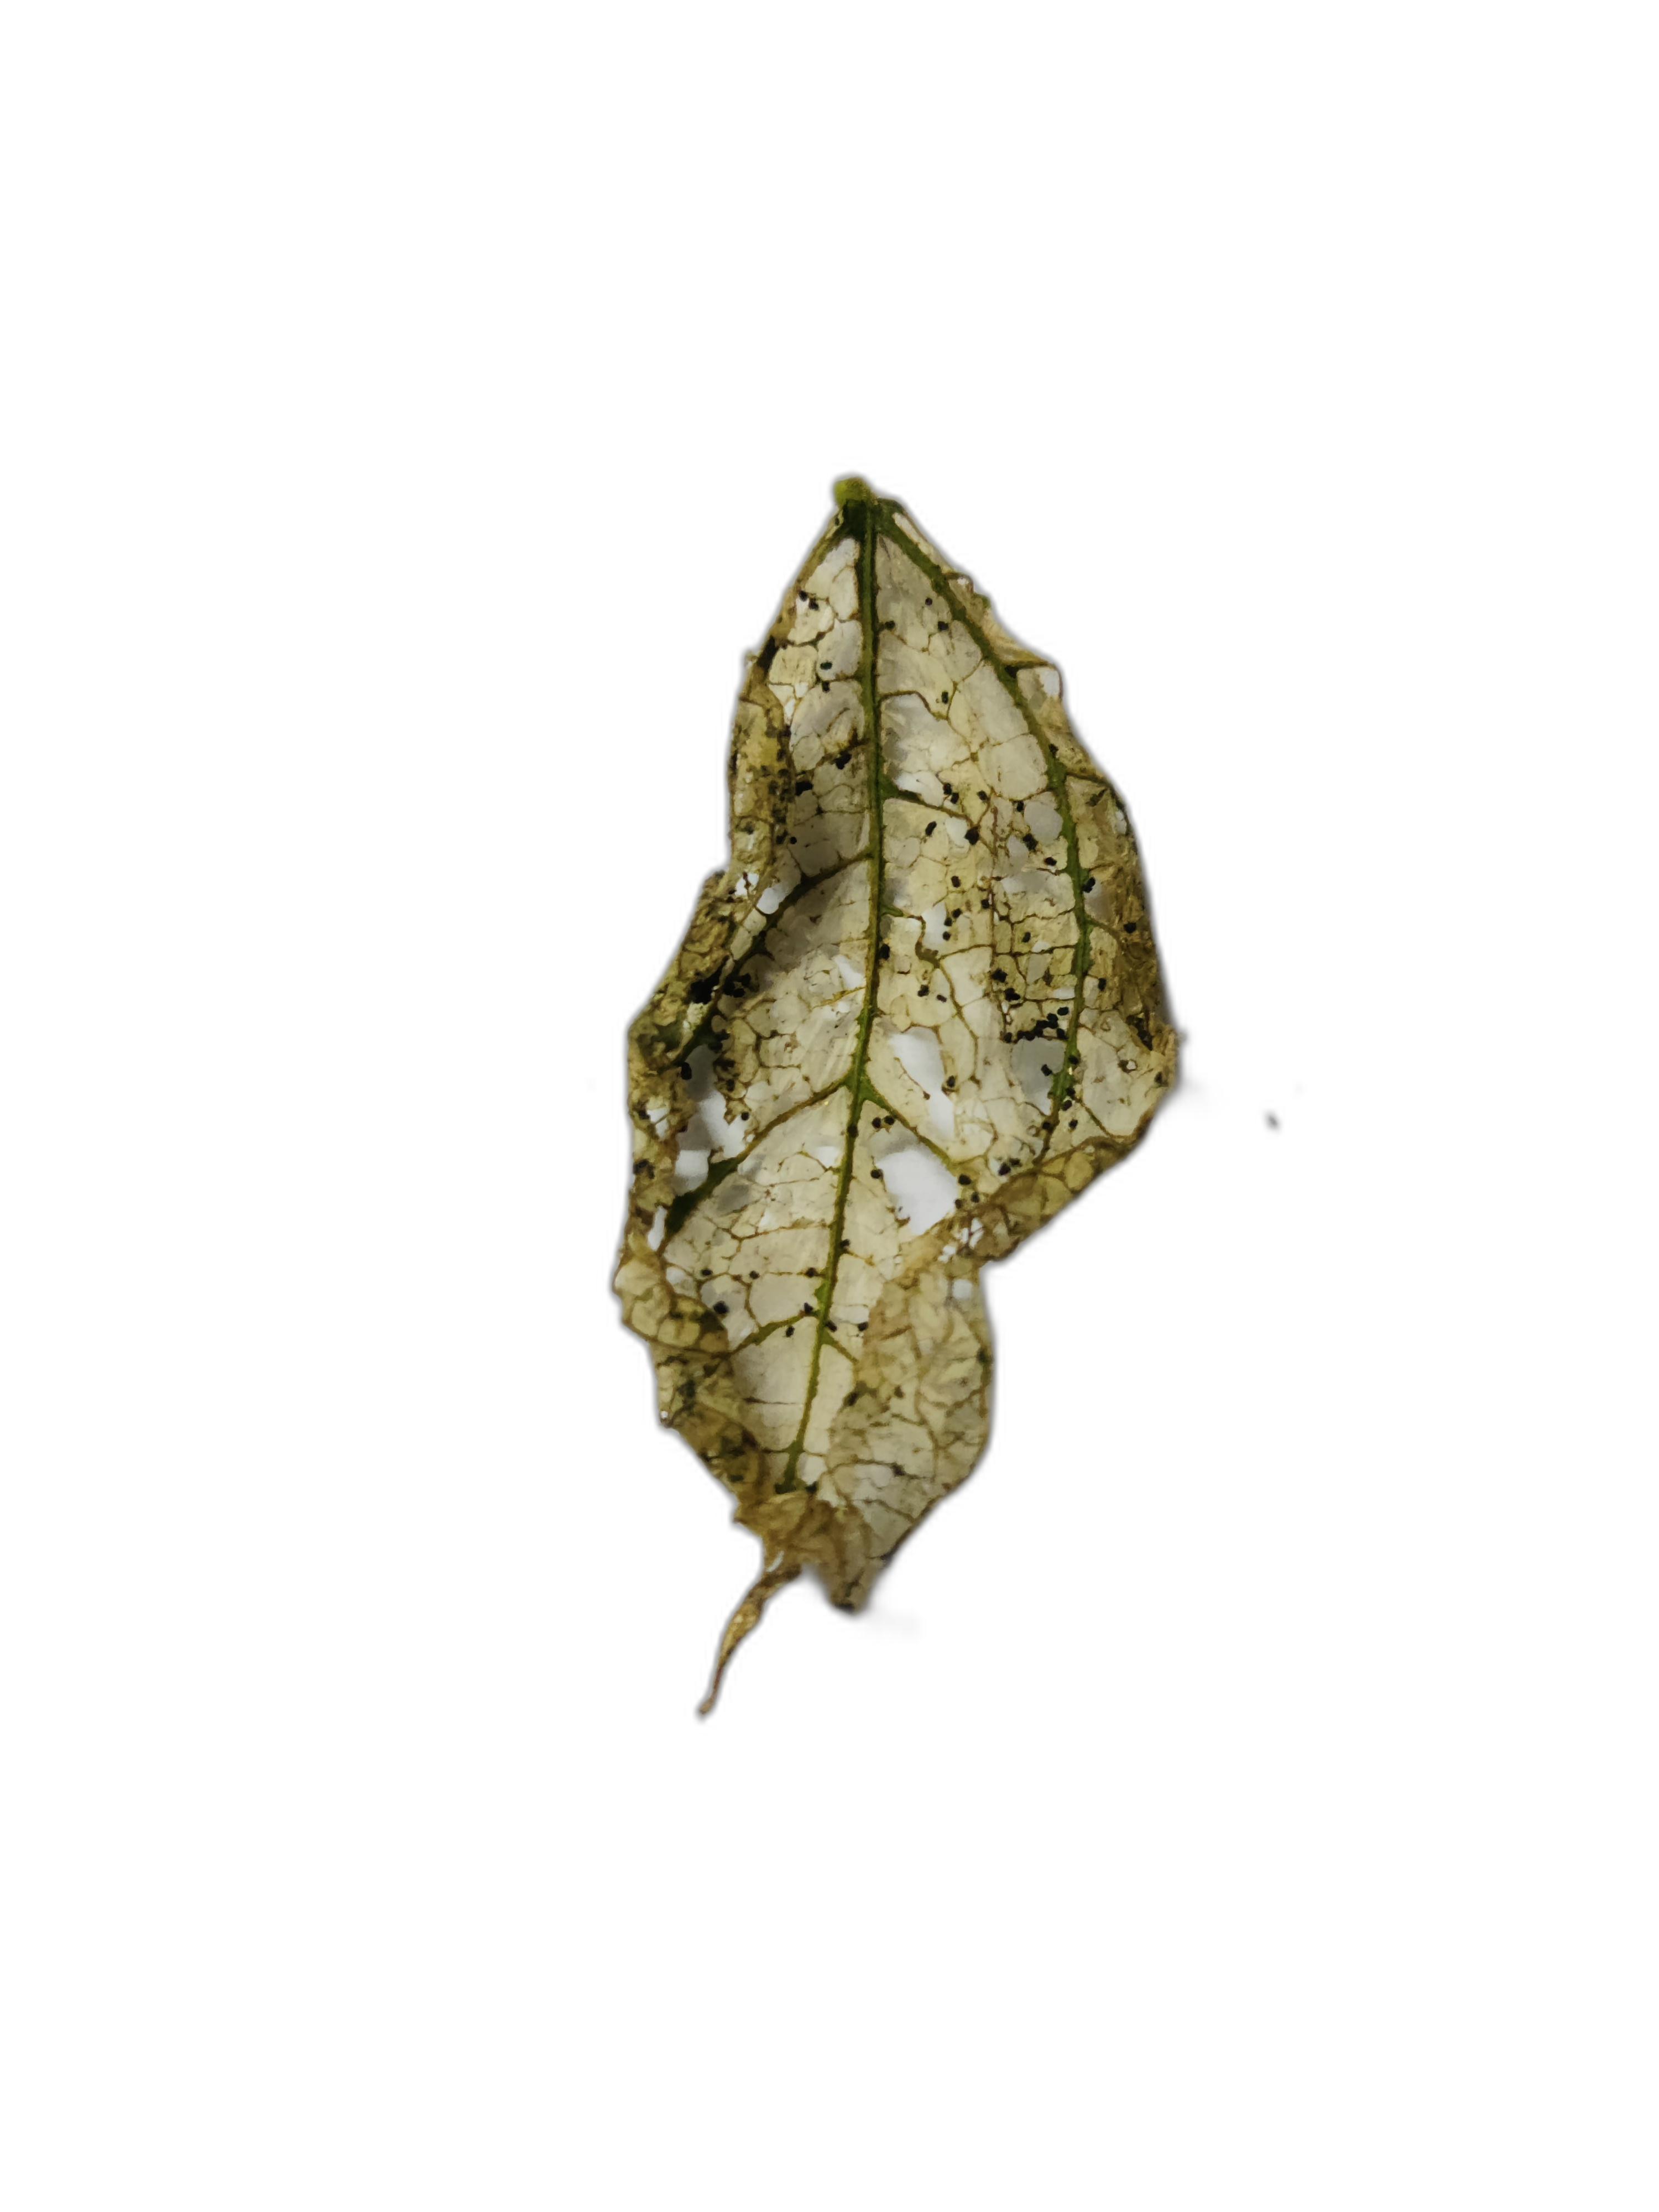
Label: Insect